Tiago Ulisses

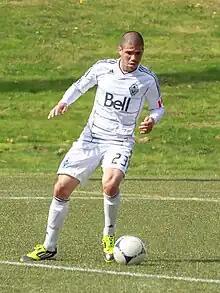
Ulisses in 2012

Tiago Ulisses Aparecido Eugenio Sobral (born 9 May 1989) is a Brazilian professional footballer who plays as a midfielder.